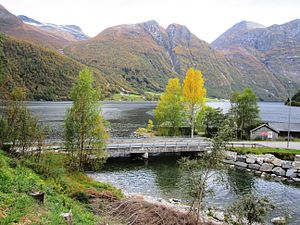
Storfjorden (Ørsta)
Fylkesvej 41 krydser Tysseelva, med Storfjorden bag ved.
Fylkesvej 41 krydser Tysseelva, med Storfjorden bag ved.
Storfjorden er en fjord i Ørsta kommune i Møre og Romsdal fylke i Norge. Den er fortsættelsen af Hjørundfjorden mod syd, og er 11 kilometer lang. Fjorden begynder mellem Hustadneset og Stålbergneset, hvor Norangsfjorden går mod øst, og går ned til bygden Bjørke i bunden af fjorden hvor Vikelven munder ud.